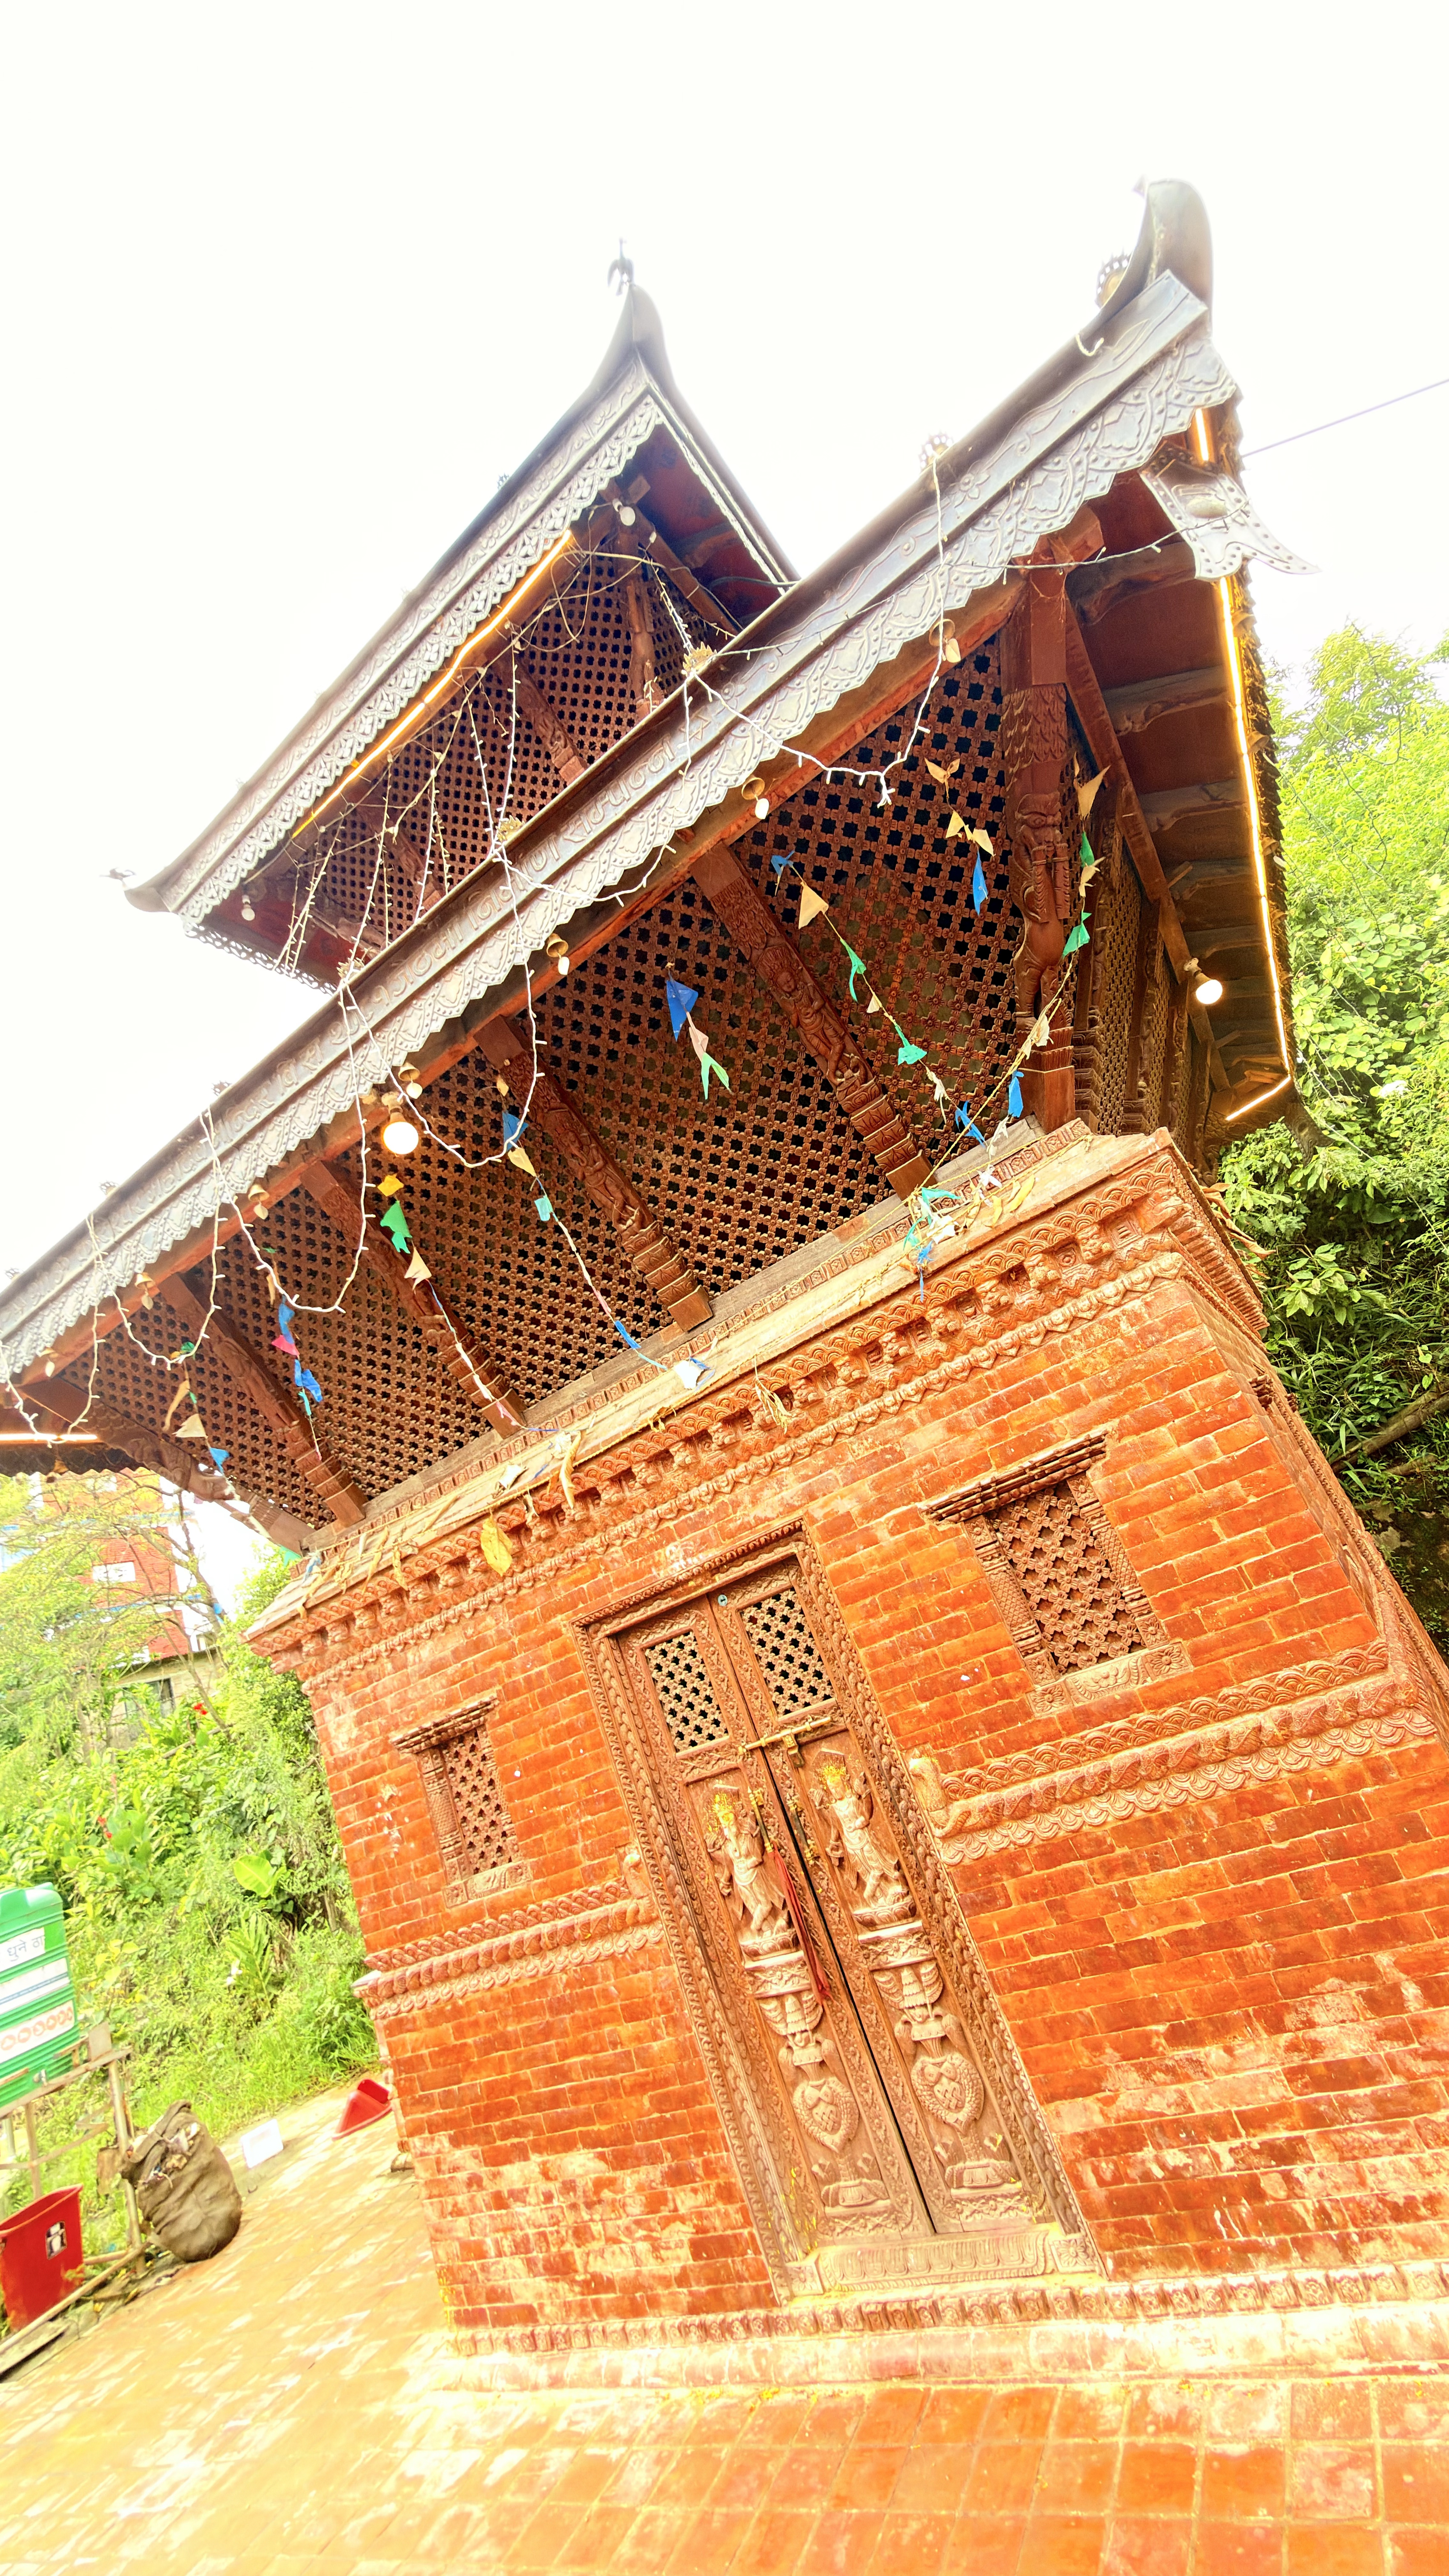
Heritage site: Kareshwor_Mahadev_Temple